TATA box

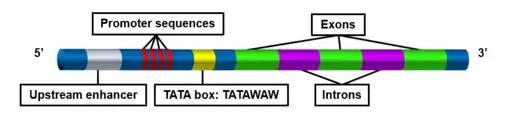
Figure 1. TATA box structural elements. The TATA box consensus sequence is TATAWAW, where W is either A or T.

In molecular biology, the TATA box (also called the Goldberg–Hogness box) is a sequence of DNA found in the core promoter region of genes in archaea and eukaryotes. The bacterial homolog of the TATA box is called the Pribnow box which has a shorter consensus sequence.